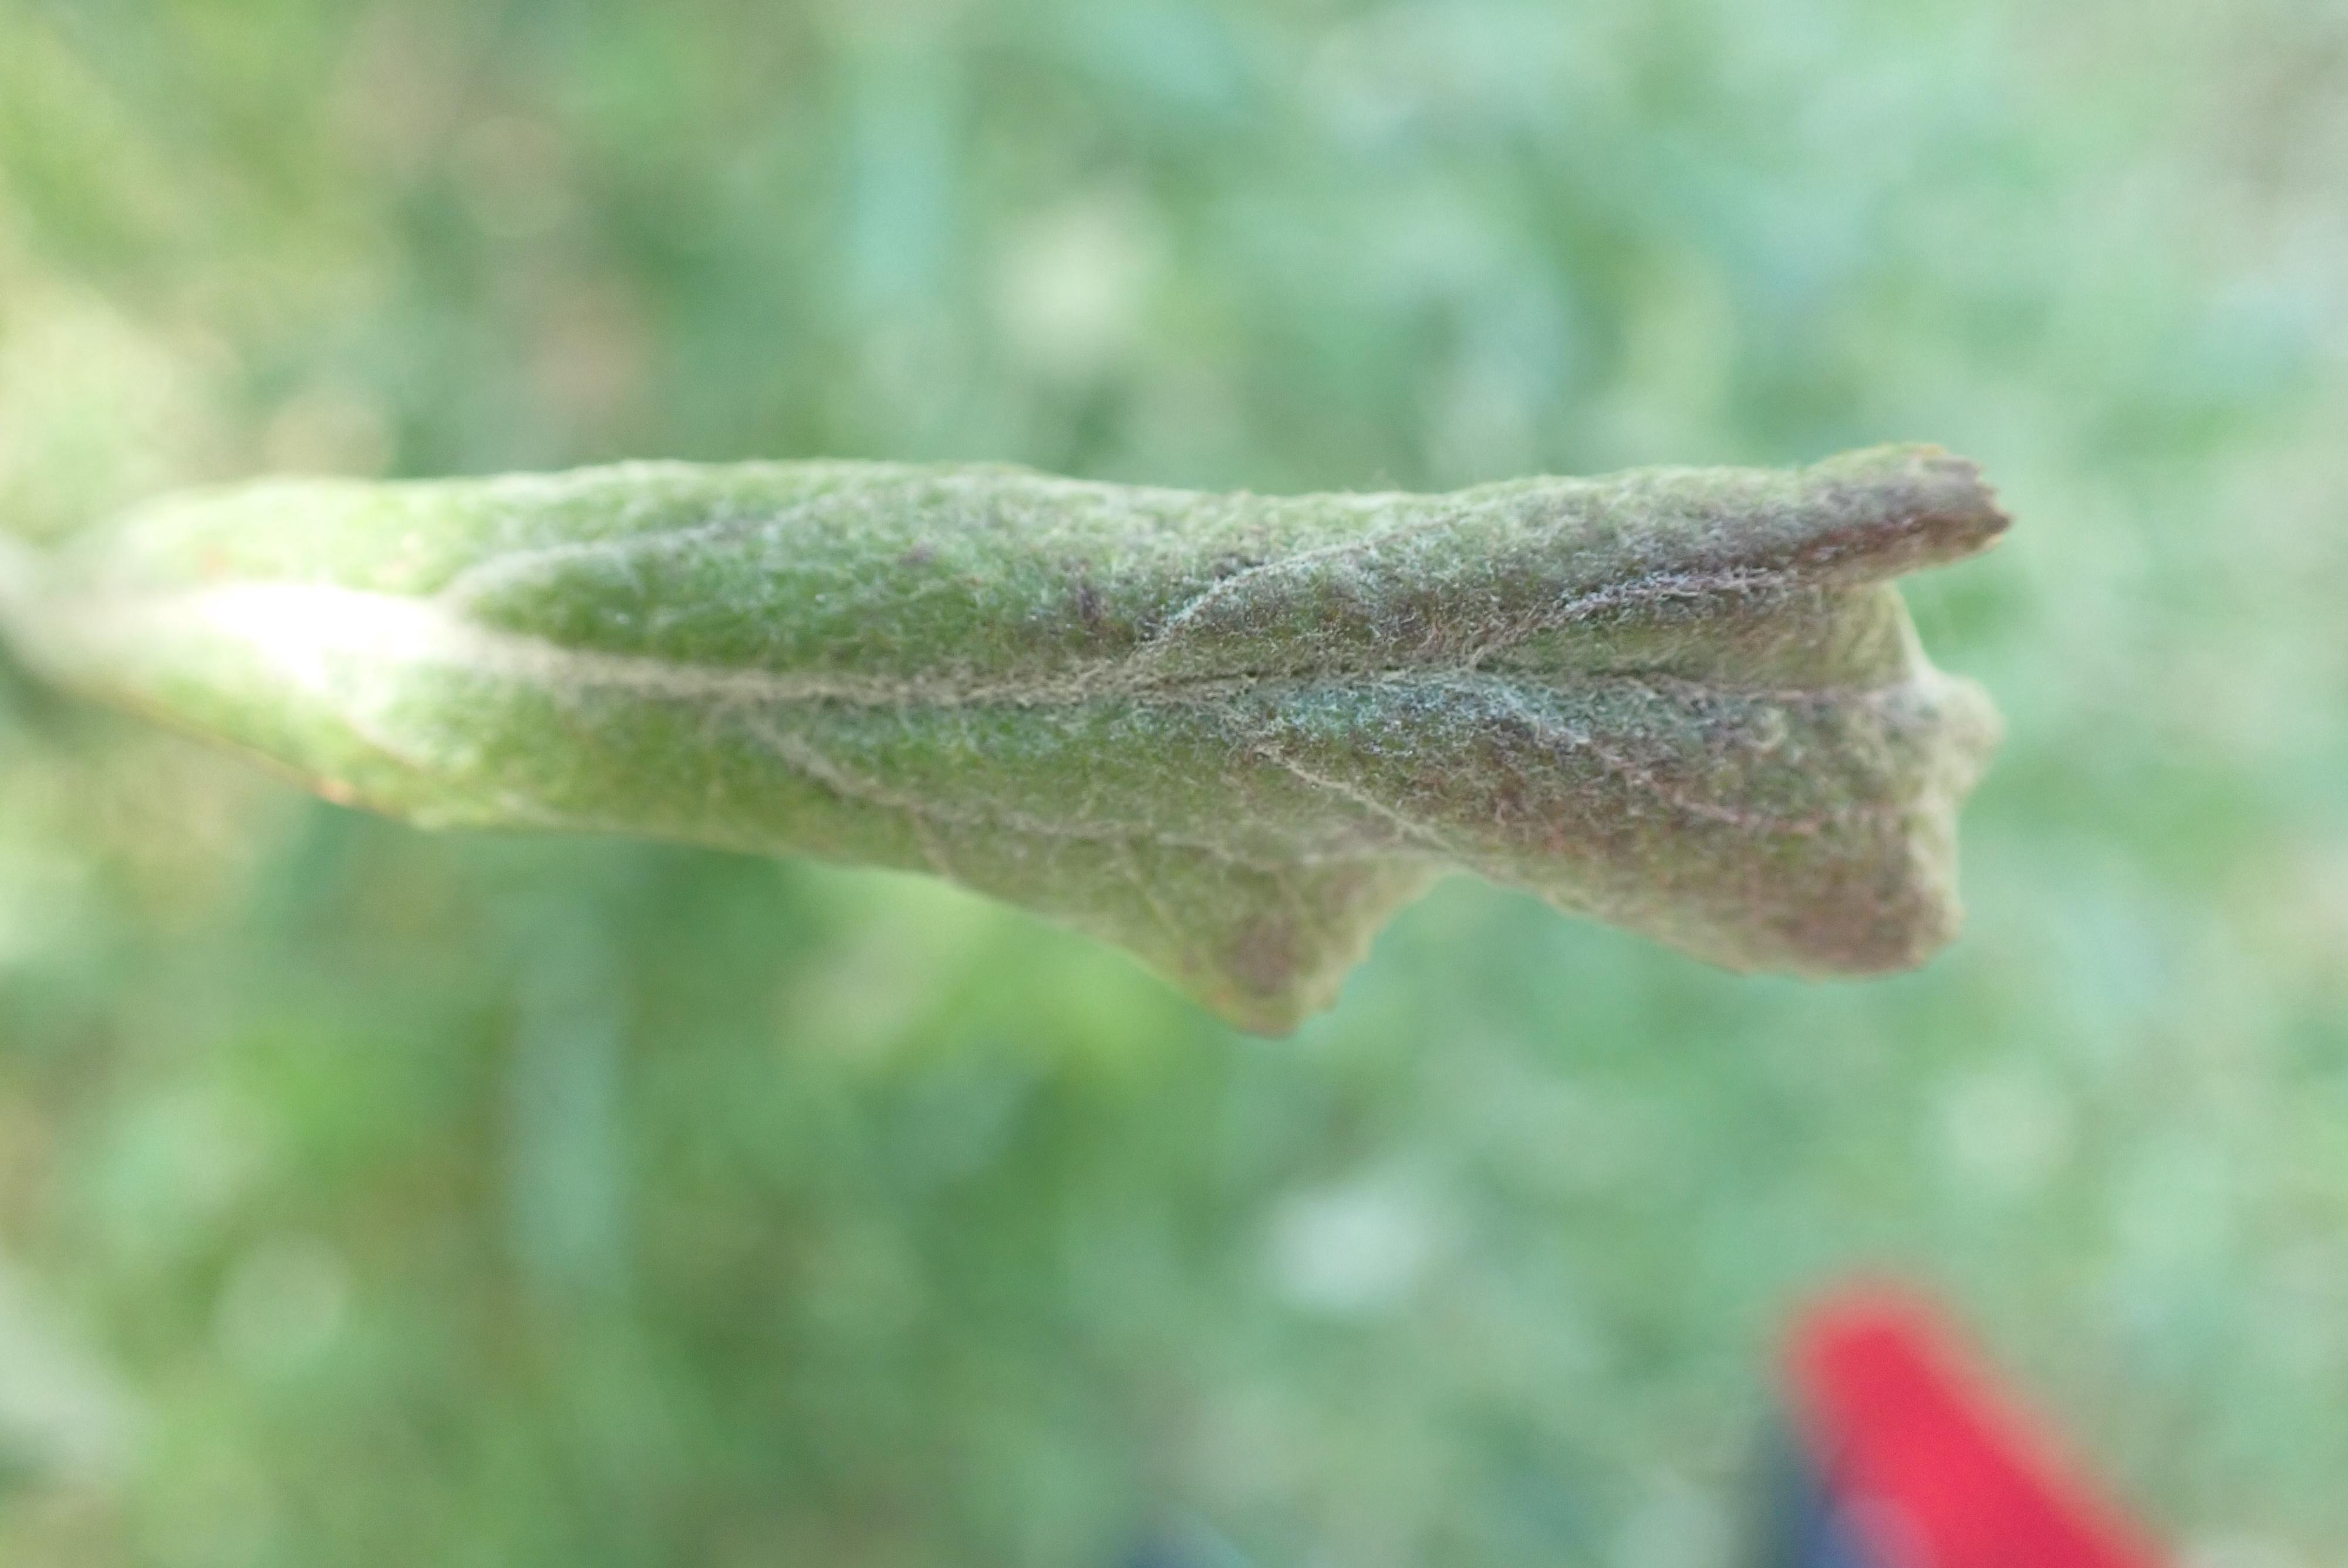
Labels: powdery_mildew